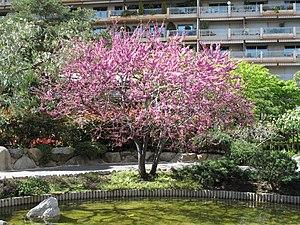
Arbre de judée (Cercis siliquastrum) du jardin japonais de Monaco